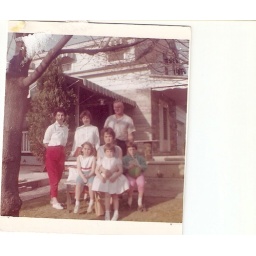
lol mom and us girls i was the one in a dress i was maybe 3